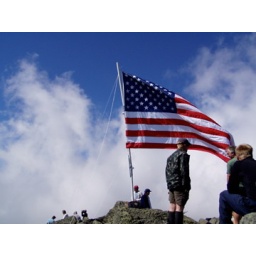
Hiking in the white mountains with Roeland